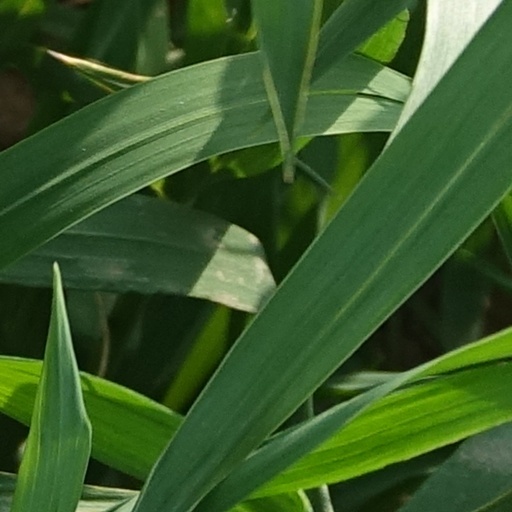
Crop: wheat